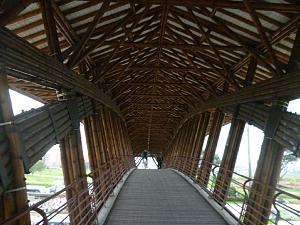
Le pont Jenny Garzón, plus connu sous le nom de « pont de guadua », est un pont situé en Colombie dans les localités d'Engativá et Suba à la limite nord-ouest de Bogota, à la sortie de la ville en direction de Medellín et de diverses municipalités du département de Cundinamarca, à hauteur de la route 119 et de la rue 80. C'est le seul pont piétonnier de Bogota construit à l'aide de tiges de guadua.